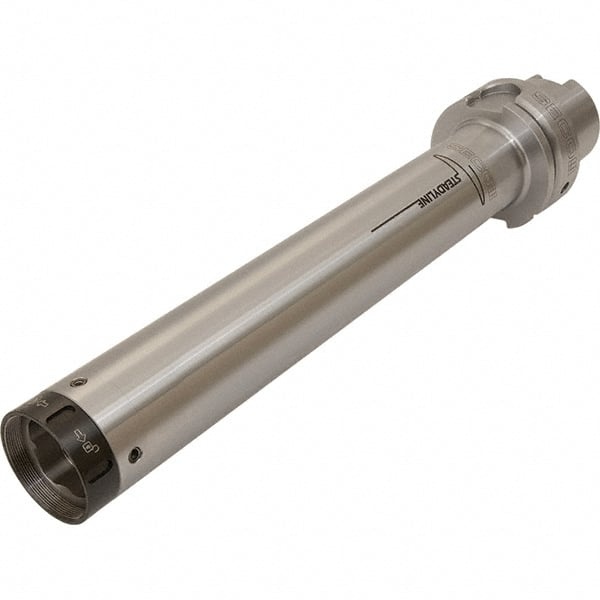
Modular Tool Holding Extensions; Extension Length (mm): 424.40; Body Diameter (Decimal Inch): 40.0 mm
Item #: 47761382 Brand: Seco Model #: 03029532 Product Specifications Extension Length (mm) 424.40 Body Diameter (Decimal Inch) 40.0 mm
Brand: Seco
Category: Hardware > Tool Accessories > Drill & Screwdriver Accessories > Drill Bit Extensions